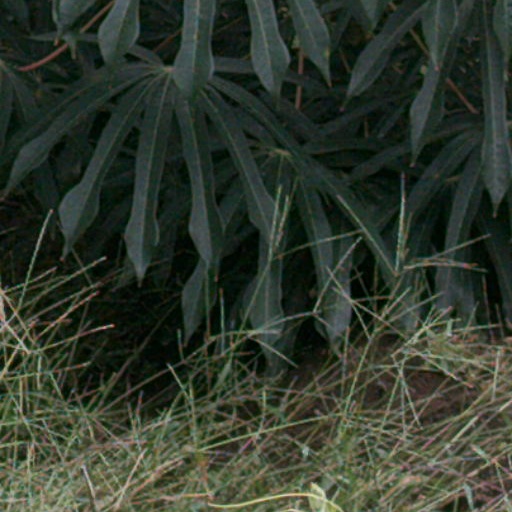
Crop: cassava